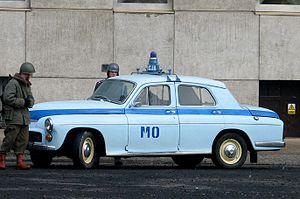
La FSO Warszawa est la première voiture produite par le constructeur automobile polonais FSO. À sa naissance en 1951, elle n’était en réalité qu’une GAZ Pobieda soviétique assemblée sous licence. Sa carrière a duré jusqu’en 1973, mais elle était encore la voiture la plus répandue en Pologne au début des années 1980.
La Milicja Obywatelska ou MO était la police de la république populaire de Pologne entre 1944 et 1990.